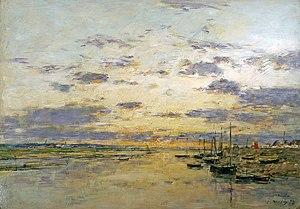
La colonie artistique d'Étaples, appelée aussi école des peintres d'Étaples, est un regroupement de peintres et de sculpteurs qui se sont installés, entre la fin du XIXᵉ, vers 1882, et le début du XXᵉ siècle jusqu'à la Première Guerre mondiale, dans la commune d'Étaples située sur la Côte d'Opale, dans le nord de la France.
Eugène-Louis Boudin est un peintre français, né à Honfleur le 12 juillet 1824, mort à Deauville le 8 août 1898. Il fut l'un des premiers peintres français à saisir les paysages à l'extérieur d'un atelier. Grand peintre de marines, il est considéré comme l'un des précurseurs de l'impressionnisme.